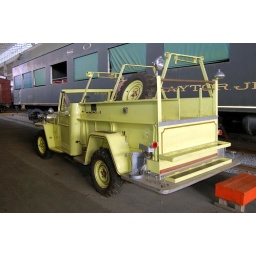
1955 Oren Willys Overland fire truck under the train shed outside the museum